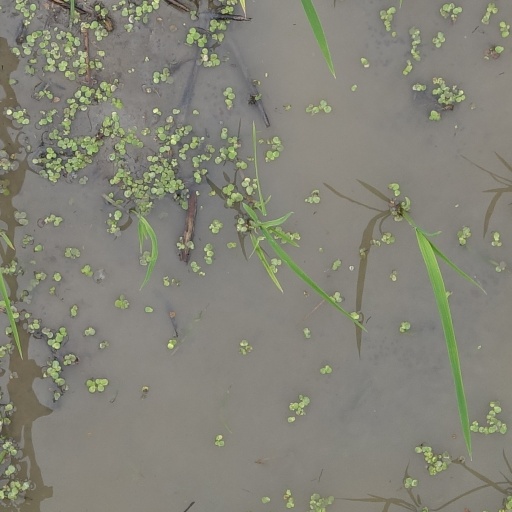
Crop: rice